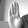
ASL letter: B